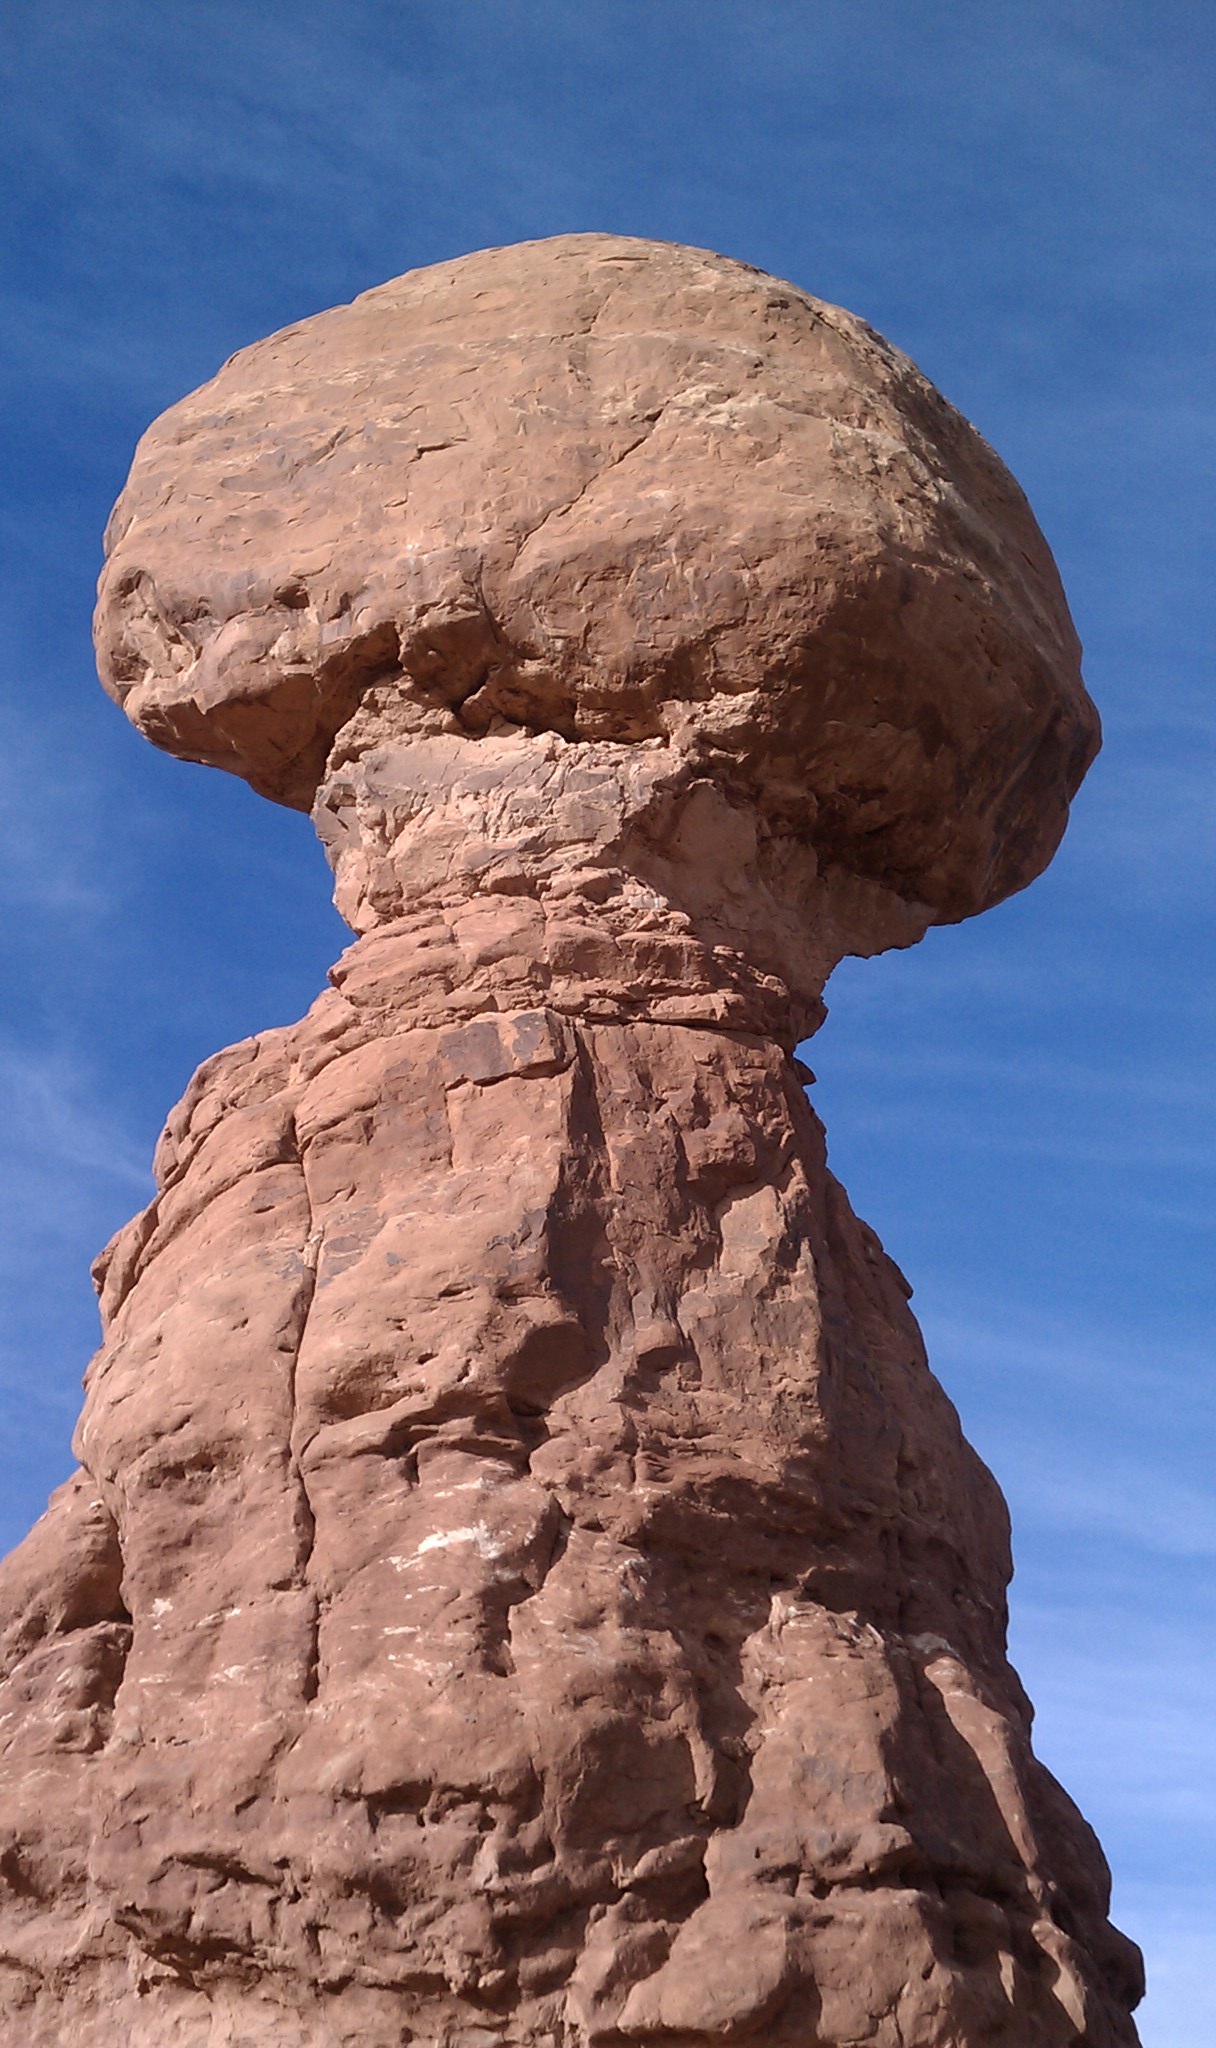
landscape, sea, coast, rock, architecture, wood, desert, sandstone, formation, cliff, arch, scenic, stack, terrain, material, sculpture, geology, temple, arches, utah, badlands, boulder, southwest, cape, butte, monolith, balanced, natural arch, ancient history